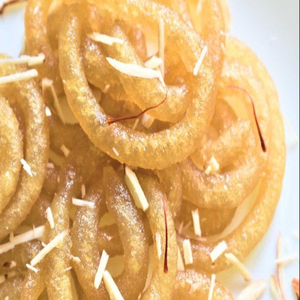
Dish: jalebi